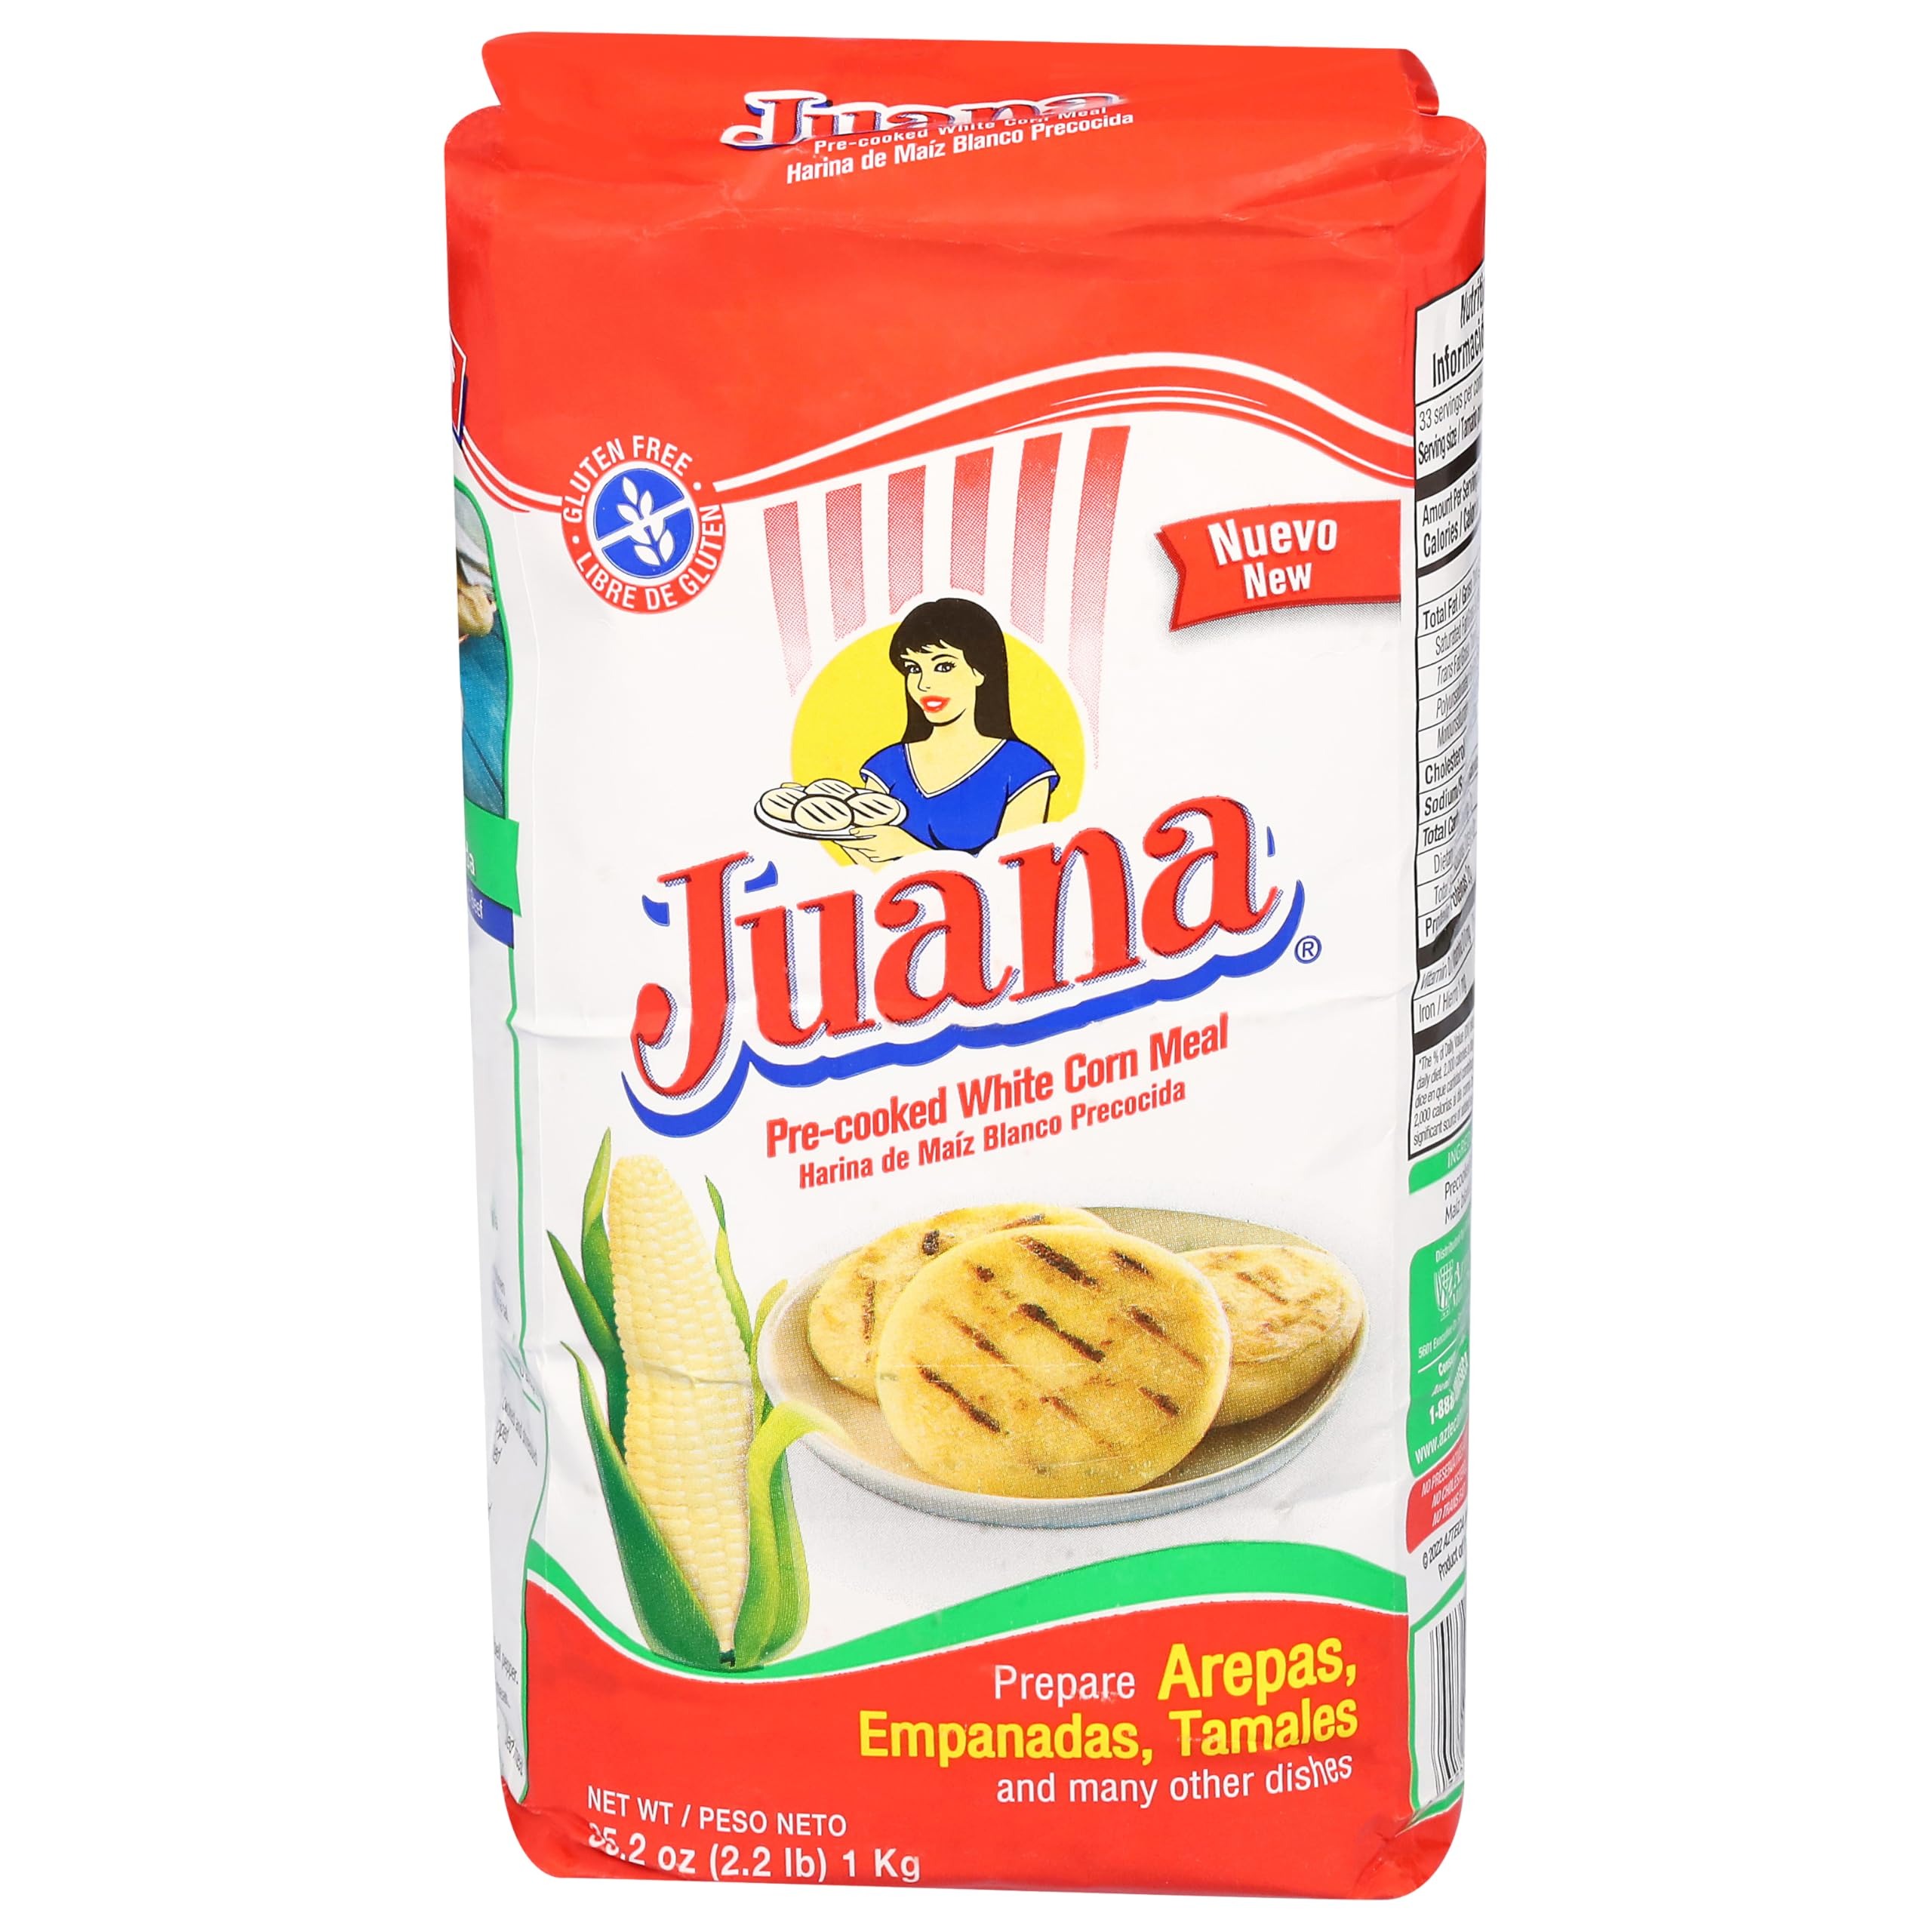
Item Name: Juana, Pre-Cooked White Corn Meal, 35.2 Ounce
Product Description: Corn Meals
Value: 35.2
Unit: Ounce

Price: 14